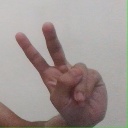
अक्षर: ऐ